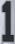
Number: 1